Catwoman in other media

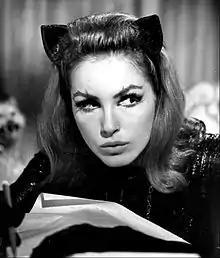

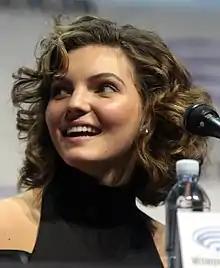

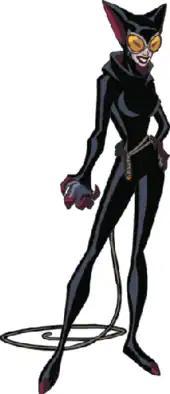

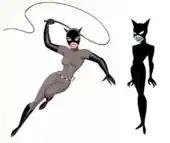
Catwoman, as she appears in "" (left) and "The New Batman Adventures" (right)

Catwoman appears in series set in the DC Animated Universe (DCAU), voiced by Adrienne Barbeau.